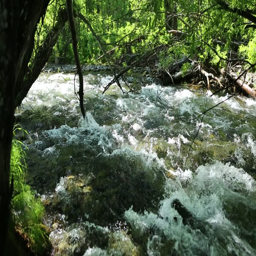
a branch in the water